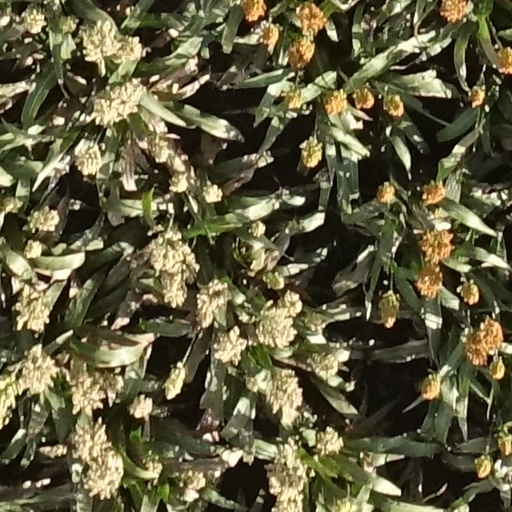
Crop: sorghum